U.S. Route 20 in Nebraska

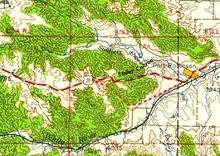
Former US-20 alignment through Smiley Canyon with present-day alignment indicated in dashed red

Prior to the assignment of US-20, this route across northern Nebraska carried several different route numbers. In 1922, the highway followed the routes of N-79, N-78, N-77, N-65, and N-49 from west to east between the Wyoming state line and South Sioux City. This route generally followed the former Cowboy Trail, part of the Chicago and North Western Railway, from Wyoming to Sioux City via O'Neill. This is now a partially abandoned railway that has been converted into a biking and hiking trail. In the mid-1920s, the multiple state highway designations gave way to a single route number, N-1, which encompassed the entire route from Wyoming to Iowa and was the immediate predecessor to US-20 in 1926.